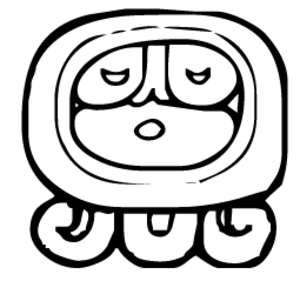
Tzolk'in
Tzolk'in er det navn, som forskere har givet til den 260-dages kalender, som stammer fra den præcolumbianske mayakultur i Mellemamerika. Tzolk'in bruges stadig af visse mayastammer i højlandet i Guatemala.